The Belle of New York (musical)

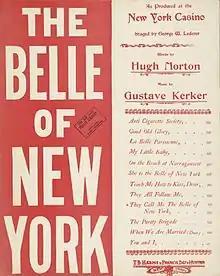
Sheet music cover from "The Belle of New York"

After the New York premiere, "The New York Times" wrote, "The new burlesque, or extravaganza, at the Casino is as big and showy, as frank and noisy, as highly colored, glittering, and audacious as the best of its predecessors." It found the libretto "with no great attempt at original wit in the prose dialogue, but with a few characteristically happy turns in the lyrics," and the music "reminiscent of Offenbach and Lecocq and Vasseur and Sullivan and David Braham but it is always Kerkeresque."